Wesley's Chapel

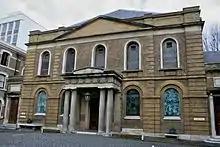
Front of the chapel

In 1776 Methodist leader John Wesley applied to the City of London for a site to build his new chapel and was granted an area of land on City Road. After raising funds from across the Connexion the foundation stone for the chapel was laid on 21 April 1777. The architect was George Dance the Younger, surveyor to the City of London, and the builder was Samuel Tooth, a member of Wesley's Foundery society. The chapel was formally opened with a service on 1 November 1778. The City Road Chapel was established to replace Wesley's earlier London chapel, the Foundery, where he first preached on 11 November 1739.